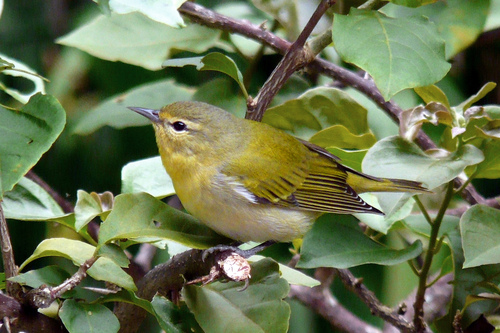
a tiny bird with a little head, yellow throat, greenish coverts, green and black striped primaries, a white eyering, and a small pointy black bill.
this bird has a sharp bill with a yellow throat, the breast fades from yellow into white towards the belly.
this is a small round bird with a few shades of yellow on its body.
this small bird features mostly yellow plumage with nice black streaks along the wings.
this small bird has a white breast and yellow wings
this bird has wings that are yellow and has a white bellya small plump bird with short pointed bill, the coverts are yellow and the wingbars are black.
this particular bird has a belly that is white and yellow breaststhe bird has a black eyering and a green back that is striped.
a gorgeous ting bird with a prominent yellow and white large belly and green and black striped wing coverts and secondaries.
Species: Tennessee Warbler